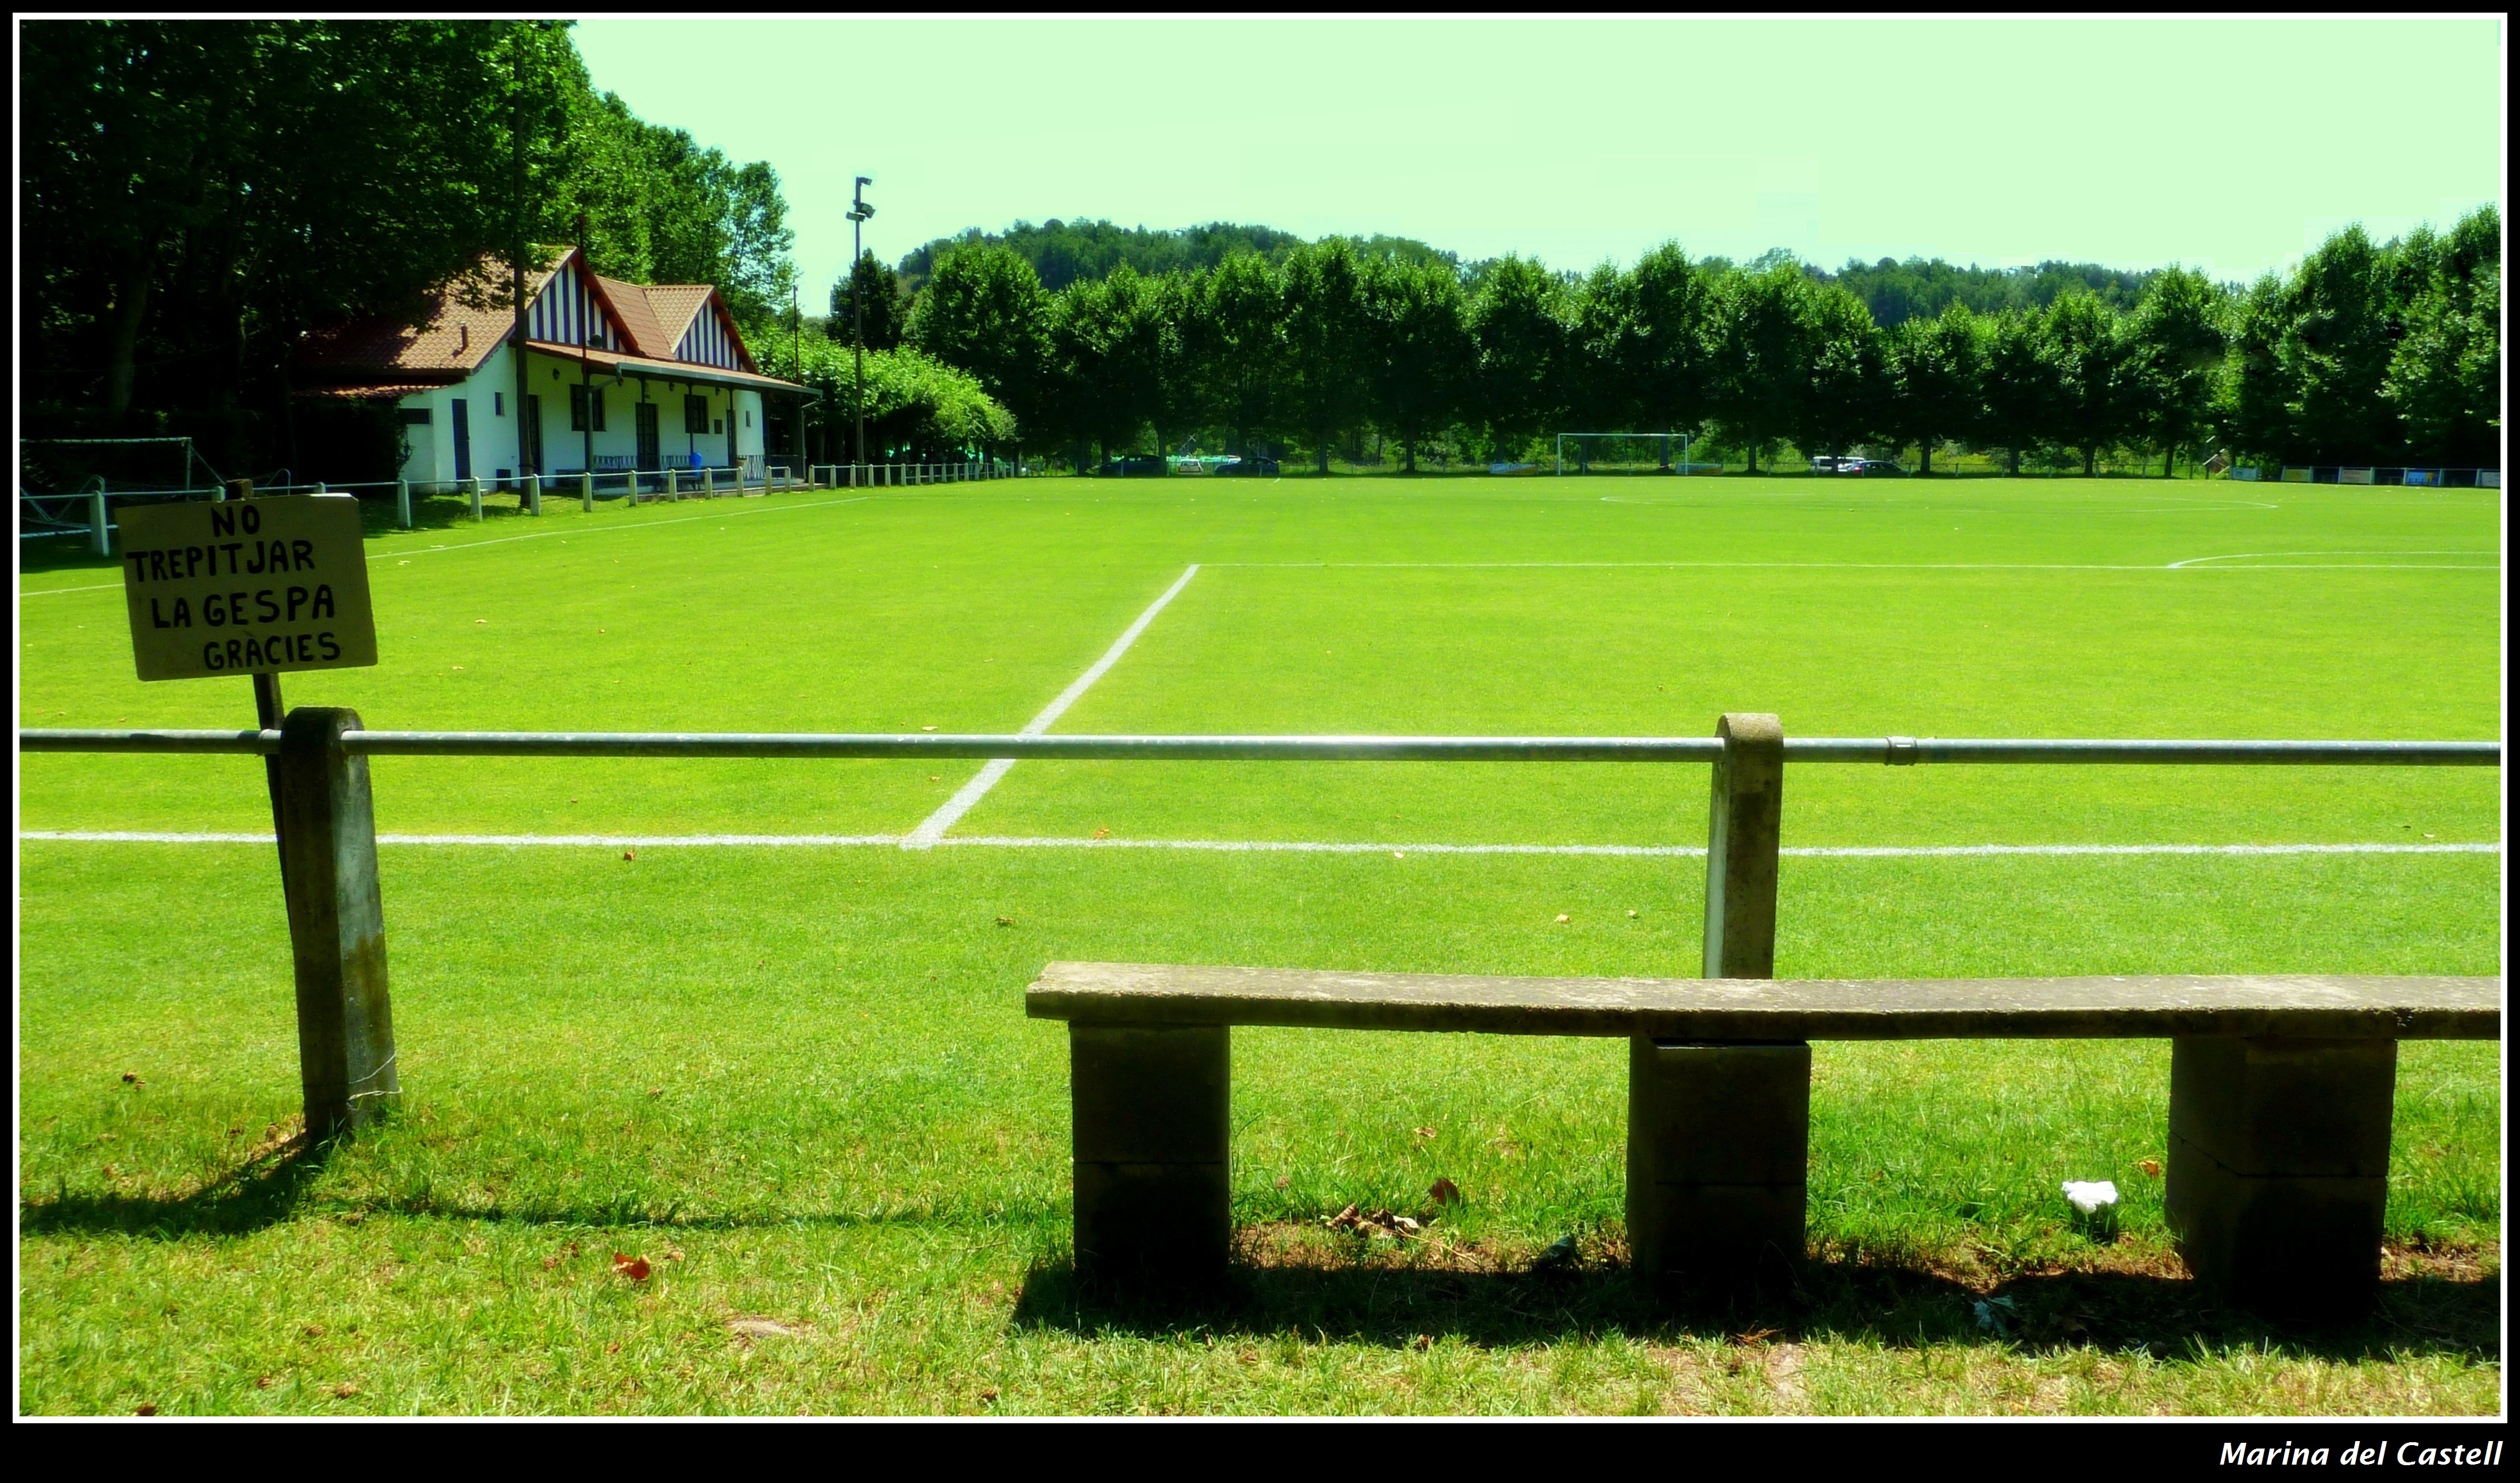
grass, structure, field, lawn, green, pasture, factory, football, barcelona, stadium, baseball field, tennis court, sports, camp, net, vert, futbol, campo, verde, gras, coats, herbe, champ, ballon, acker, verd, fussball, cesped, gr n, erba, pallone, companytown, osona, fabra, herba, cit ouvri re, arbeitersiedlung, losingleses, borgony, col niaindustrial, santvicen detorell, citt aziendale, elsanglesos, coatsplc, sport venue